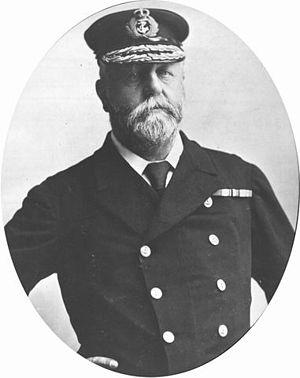
Sir Henry Frederick Stephenson, est un amiral de la Royal Navy et un explorateur de l'Arctique.